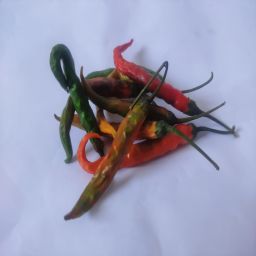
Crop: Chile Pepper
Quality: Old